Maasvlakte

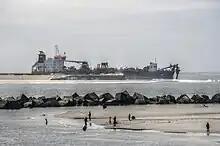
Construction of the Maasvlakte 2 in 2009

In 1973 EMO started as the first company at Maasvlakte. They are the biggest bulk terminal in western Europe and are located at the Mississippihaven. In 1989 Frans Swarttouw started building a deep water terminal at the Amazonhaven which, in 1990, was sold to EMO.